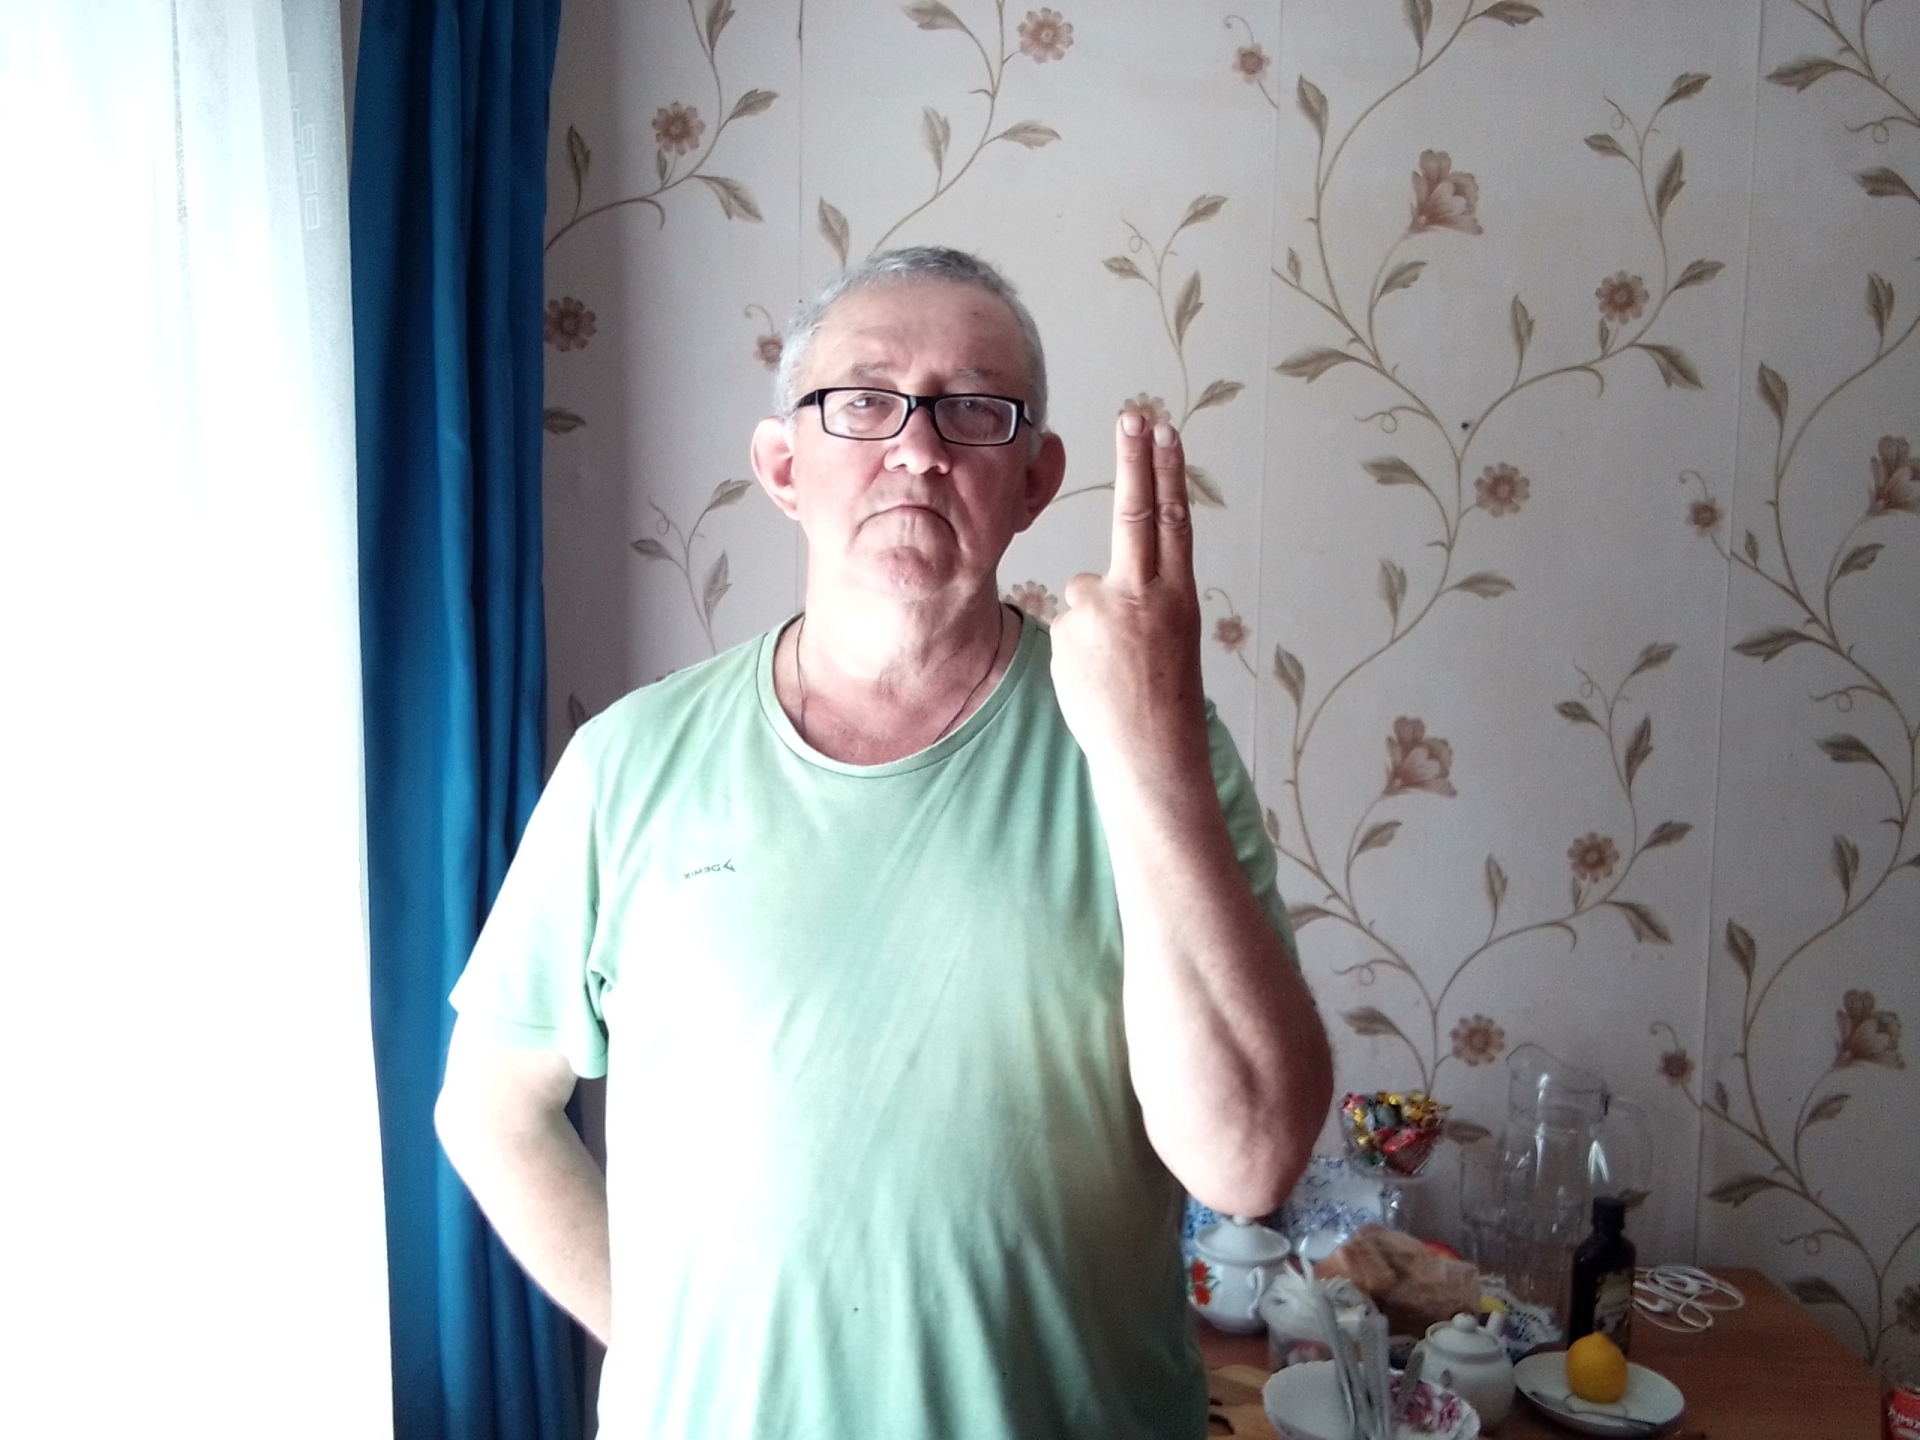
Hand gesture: two_up_inverted